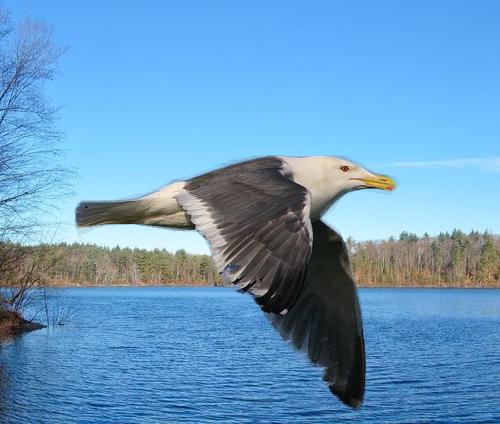
Bird species: Slaty_backed_Gull
Bird type: waterbird
Background: water